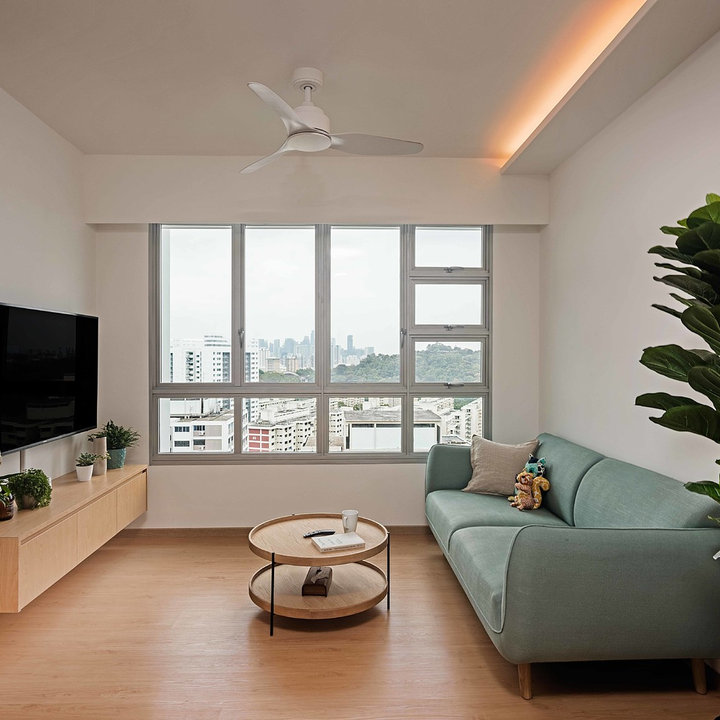
Style: Scandinavian